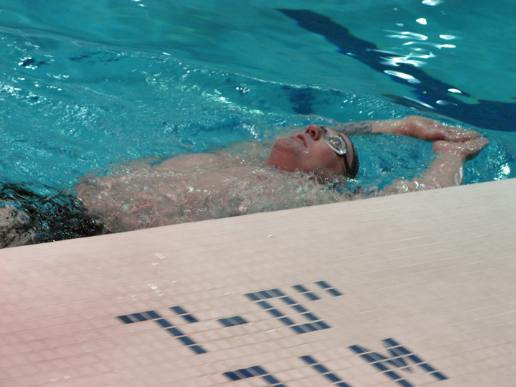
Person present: Yes